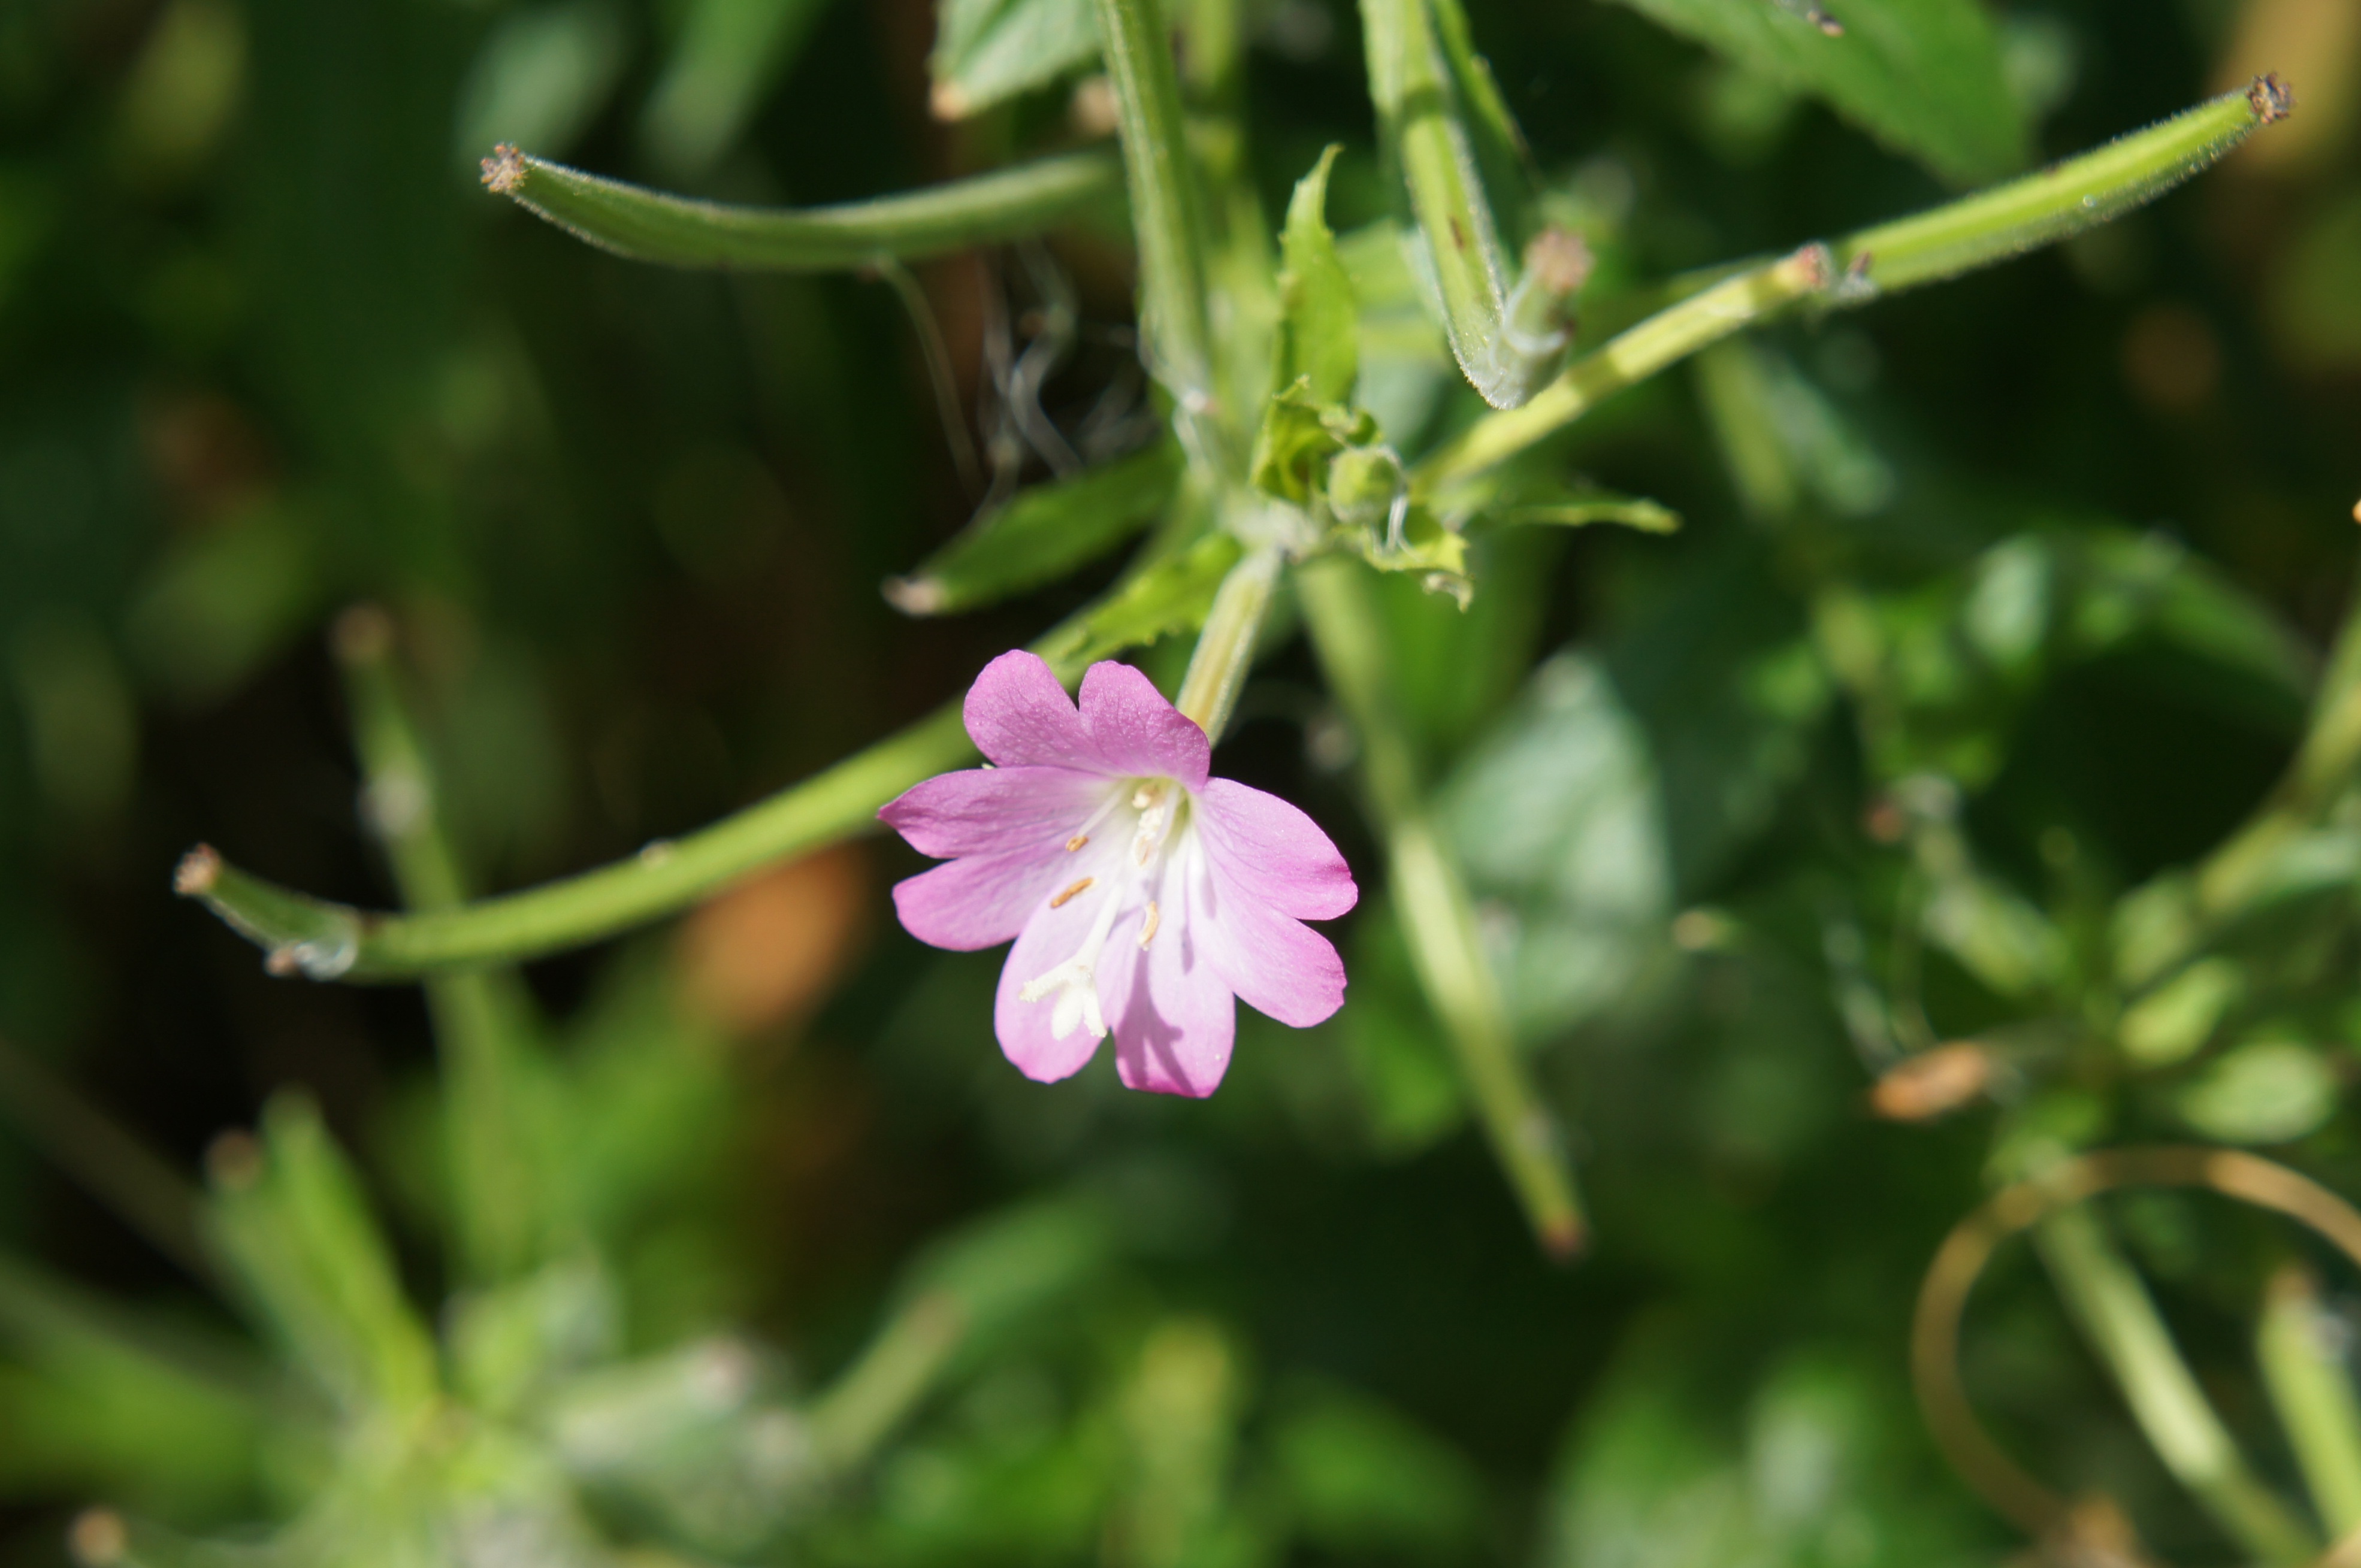
nature, blossom, plant, flower, green, produce, botany, pink, flora, wildflower, outdoors, shrub, pink flower, macro photography, flowering plant, land plant, pink family